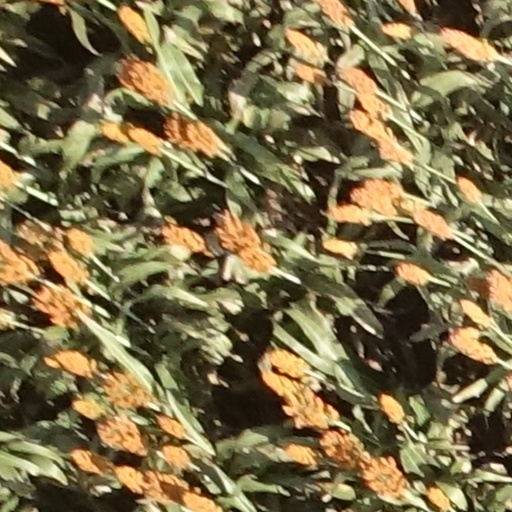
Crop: sorghum